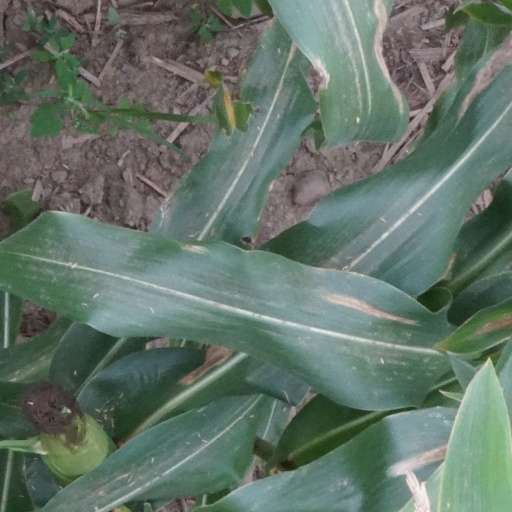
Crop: maize; corn